Saint Ferdinand Barracks

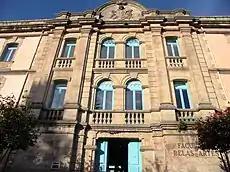
Entrance to the former barracks

The barracks were also known as the Cavalry Barracks and the City of Pontevedra Barracks until the 19th century, when it received its current name of Saint Ferdinand Barracks. In 1831, the Pontevedra City Council ceded ownership of the barracks to the Military Treasury, which rebuilt its façade and converted it into Infantry barracks.